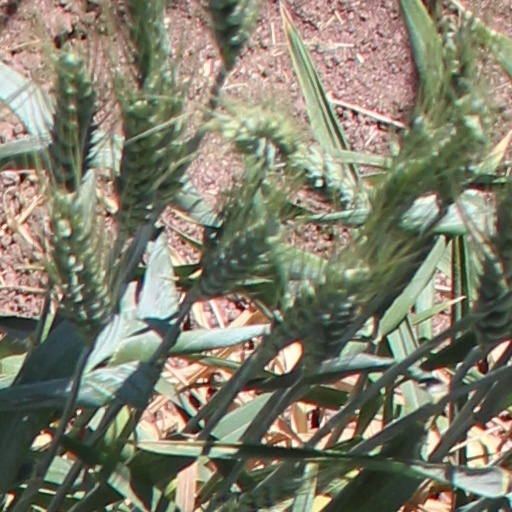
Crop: wheat